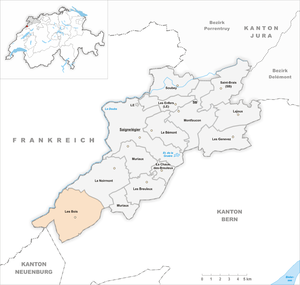
Les Bois sont une commune suisse du canton du Jura, située dans le district des Franches-Montagnes. Ils sont le plus grand village des Franches-Montagnes en superficie.